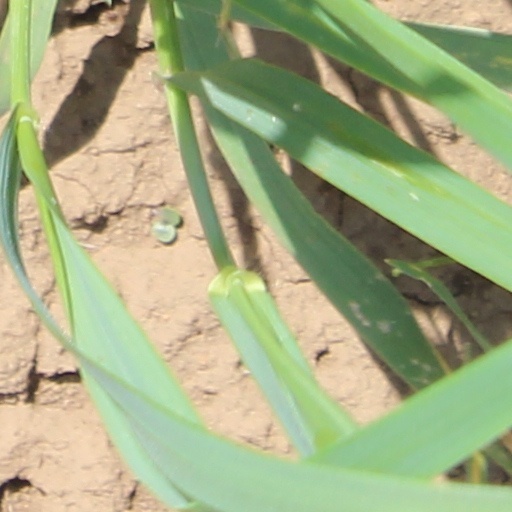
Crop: wheat